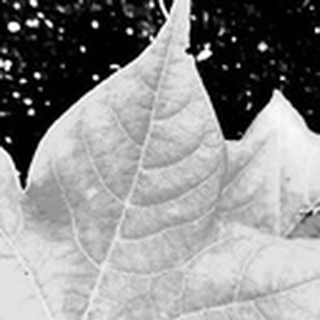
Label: healthy_cotton